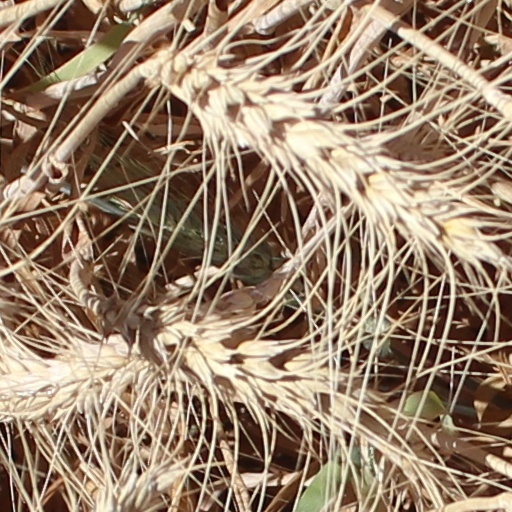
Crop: wheat